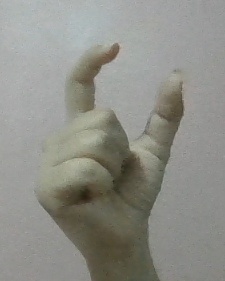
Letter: nun